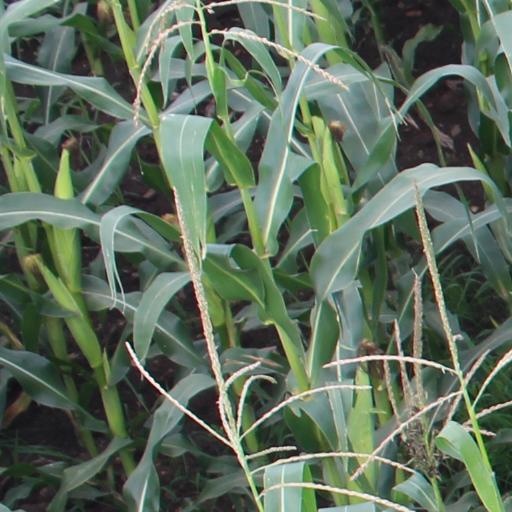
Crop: maize; corn